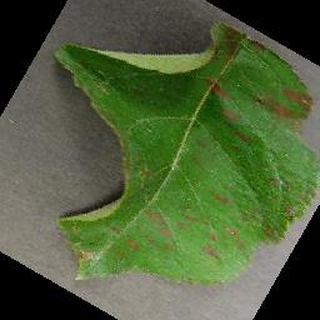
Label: apple_cedar_apple_rust